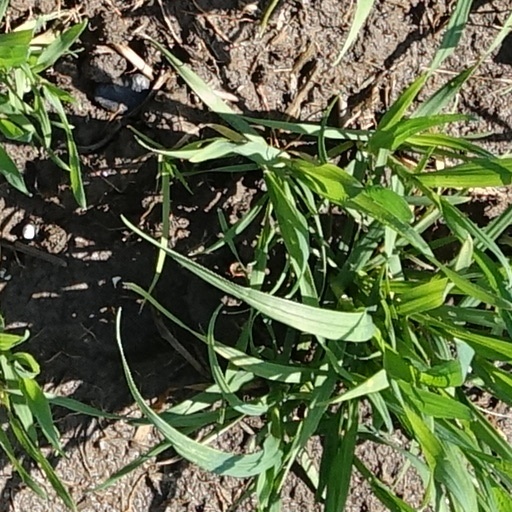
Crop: wheat